Bifröst University

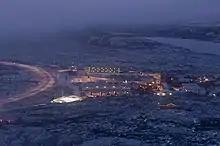
Bifröst University as seen from a nearby volcano

Bifröst University is a private university located in the valley of Norðurárdalur, approximately 30 kilometers north of Borgarnes, Iceland. Originally a business school, it also offers degrees in law and social sciences, at both bachelor's and master's level, as well as a remedial university preparatory course. As of 2011, the university had 573 enrolled students.